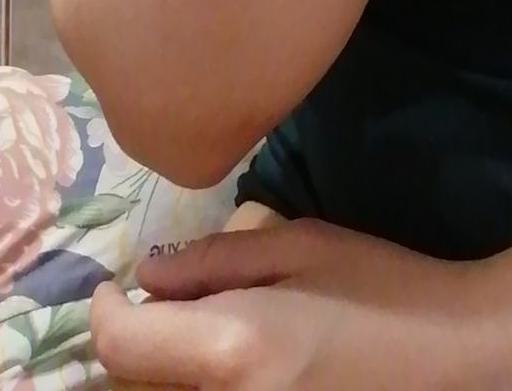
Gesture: no_gesture